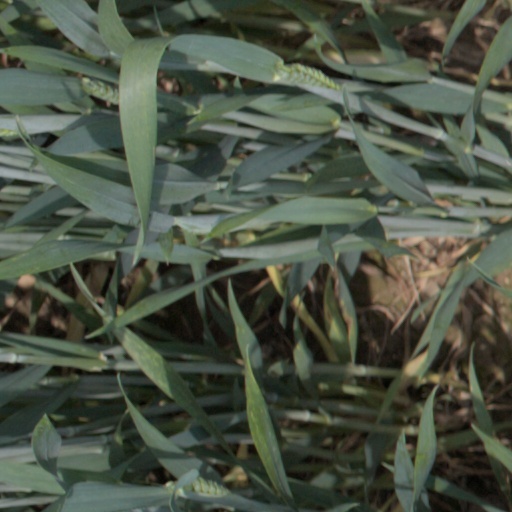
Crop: wheat